Josep Renau

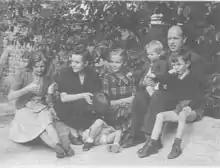
Manuela Ballester (second on the left) with her husband Josep Renau, her sisters Rosa and Fina and her three older sons in Mexico, 1941

Josep Renau Berenguer (17 May 1907 — 11 November 1982) was an artist and communist revolutionary, notable for his propaganda work during the Spanish Civil War. Among his production, he is remarkable for his art deco period, his political propaganda during the Spanish Civil War, the photomurals of the Spanish Pavilion in the International Exhibition of 1937 in Paris, a series of photomontages titled "Fata Morgana" or "The American Way of Life", and murals and paintings made in Mexico, such as "Tropic", dated in 1945.